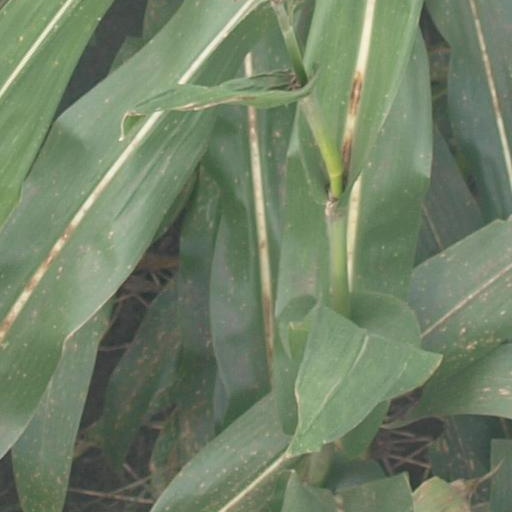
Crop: maize; corn